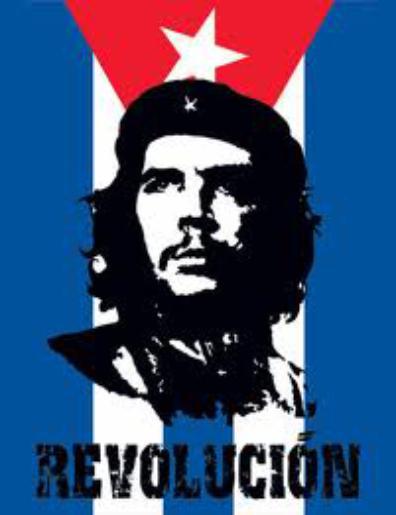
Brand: Che
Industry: Others